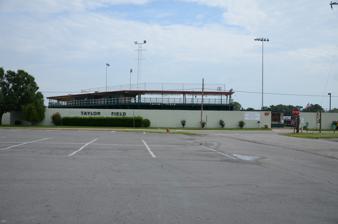
Building: Taylor Field (Pine Bluff, Arkansas)
Country: United States of America
Year built: 1939
United States historic place Taylor Field U.S. National Register of Historic Places Location in Arkansas Show map of Arkansas Location in United States Show map of the United States Location 1201 E. 16th St., Pine Bluff, Arkansas Coordinates 34°12′58″N 91°59′29″W / 34.21611°N 91.99139°W / 34.21611; -91.99139 Area 4 acres (1.6 ha) Built 1939 ( 1939 ) Built by Works Progress Administration Architect Seligman, Mitchell Architectural style Plain Traditional MPS New Deal Recovery Efforts in Arkansas MPS NRHP reference No. 09001250 Added to NRHP January 21, 2010 Taylor Field is a baseball stadium at 1201 East 16th Street in Pine Bluff, Arkansas .  The stadium was built in 1939–40 with funding support from the Works Progress Administration and a design by local architect Mitchell Seligman.  It was listed on the National Register of Historic Places in 2010.   The stadium played host until 1955 to minor league baseball teams, including the Pine Bluff Judges .  Its grandstand has a capacity of about 1800, with another 600 in the bleachers.  The field is 315 feet (96 m) down the foul lines and 390 feet (120 m) to center field. See also National Register of Historic Places listings in Jefferson County, Arkansas References